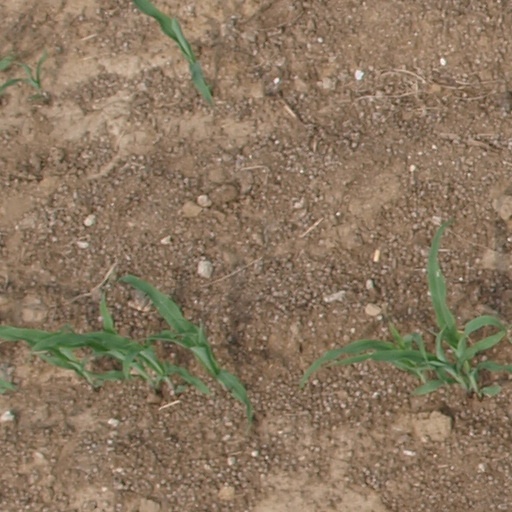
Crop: maize; corn